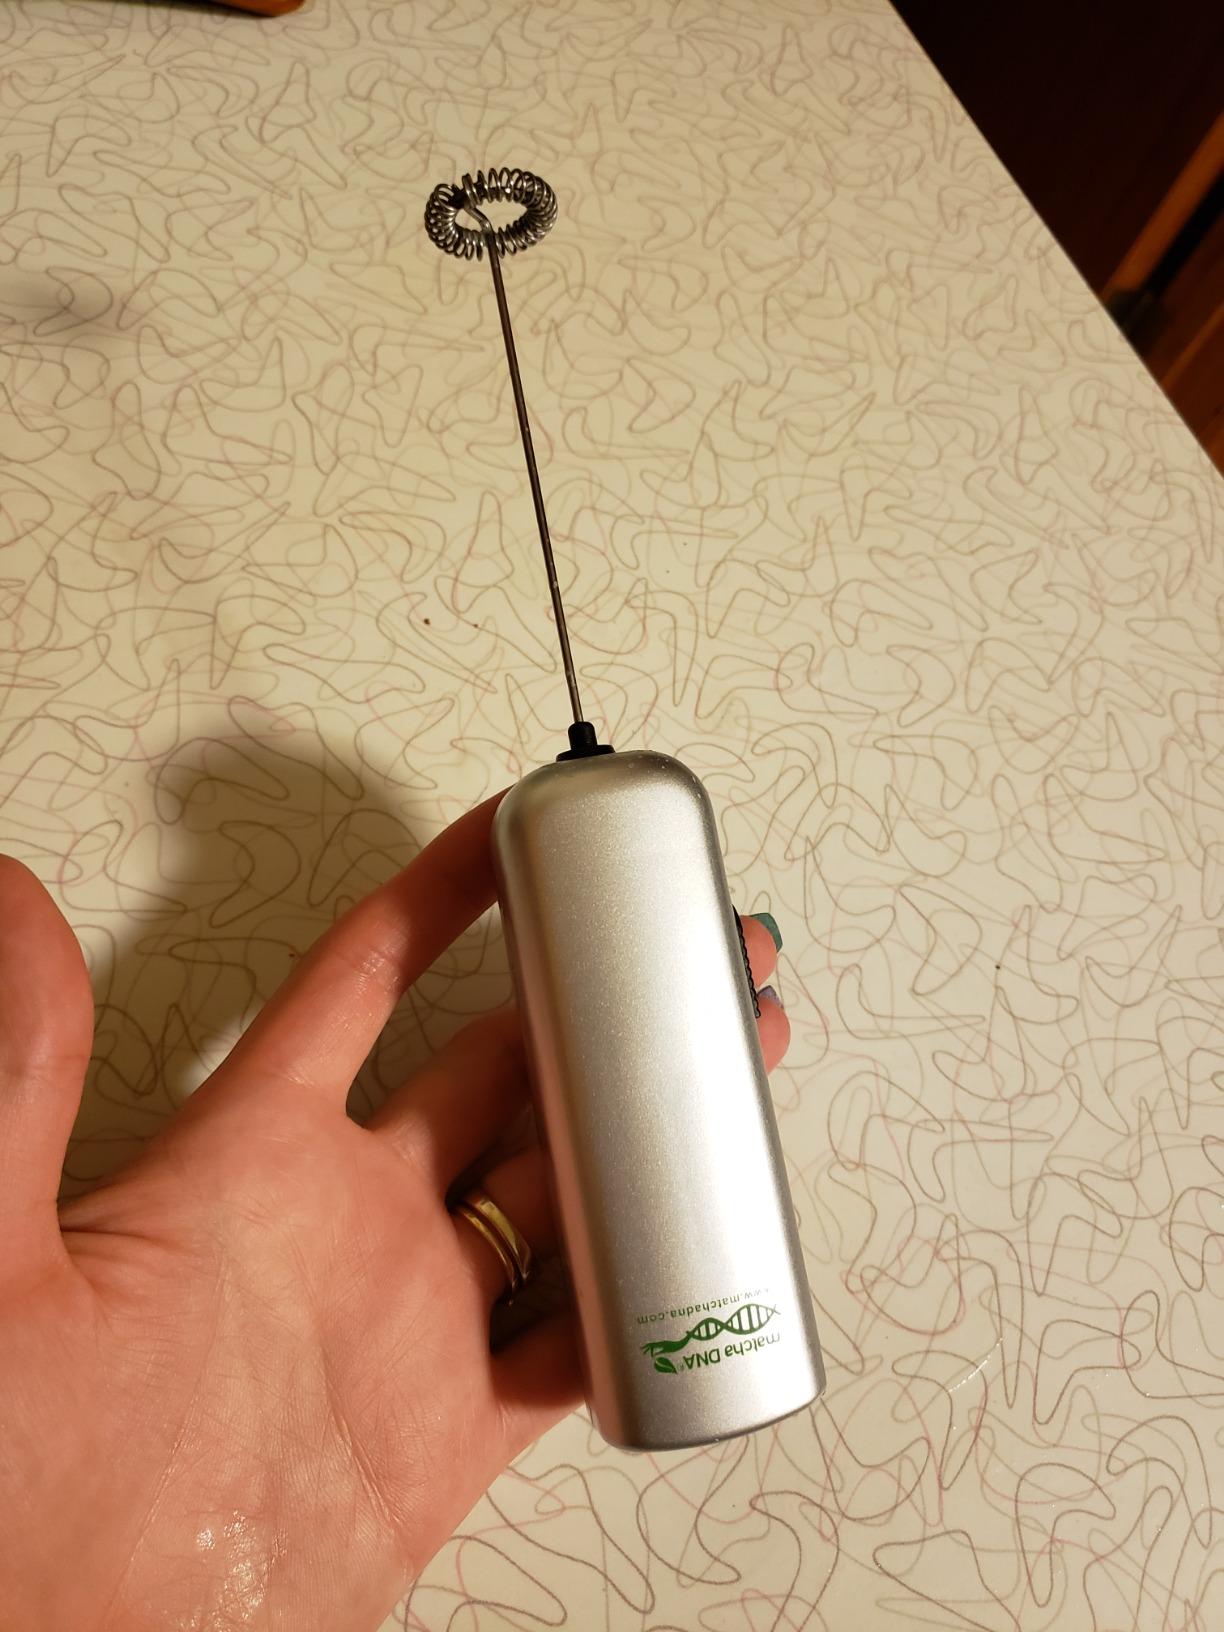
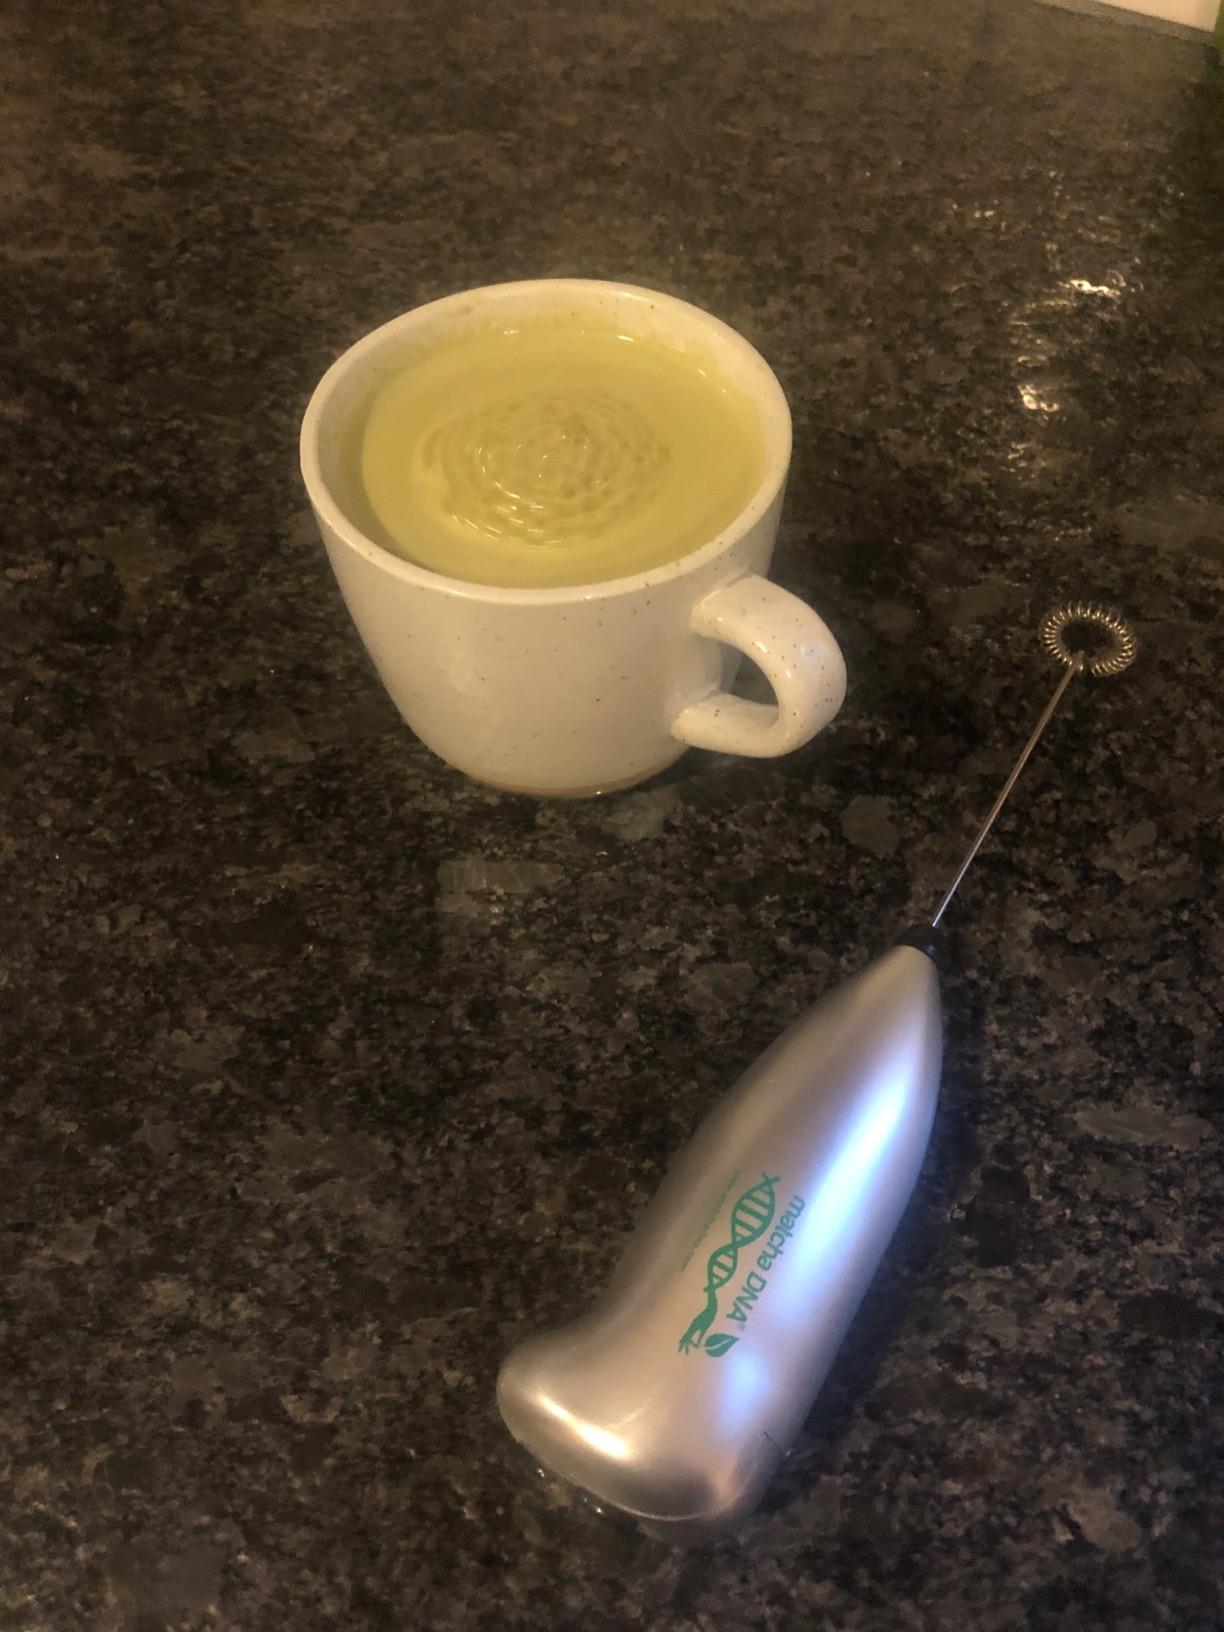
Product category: items_mixer
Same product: no